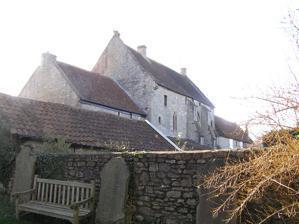
Building: Saltford Manor House
Country: United Kingdom
Year built: 1148
Historic site in Saltford Saltford Manor Location Saltford Coordinates 51°24′19″N 2°27′13″W / 51.40528°N 2.45361°W / 51.40528; -2.45361 Built 12th century Listed Building – Grade II* Designated 27 February 1950 Reference no. 1384672 Location of Saltford Manor in Somerset The Saltford Manor is a stone house in Saltford , Somerset, near Bath , that is thought to be the oldest continuously occupied private house in England, and has been designated as a Grade II* listed building . The original Norman construction was by William Fitz Robert, 2nd Earl of Gloucester , and was built on an estate owned at the time of the Domesday Book by Geoffrey de Montbray the Bishop of Coutances . It is contemporary with nearby Horton Court which was a prebendary house, therefore it is likely that Saltford had an association with Keynsham Abbey , and has long been associated with St Mary's Church in Saltford. In 2003, Saltford Manor was the winner of a contest sponsored by Country Life to find the "oldest continuously inhabited house in Britain".  There were hundreds of entrants, many eliminated because they had been built as ecclesiastical buildings and only become available in the housing market after Henry VIII dissolved the monasteries . Other very old dwellings were eliminated because they are now used as shops or museums. After winning the contest, its resident at the time James Wynn , wrote a history book about the manor entitled The House That Jack Built: The Story of the Oldest Inhabited House in Britain . The book described his love for the site and how he restored it to its current state in 1997. In 2008 Saltford Manor was put up for sale and eventually was sold, on 27 August 2010 for £1,275,000. Architecture Architectural historian John Goodall believes the house has details, particularly in the ornate windows, which date it to before 1150, and probably to around 1148, the completion date of Hereford Cathedral , which has some similarities, notably a Norman arch etched with diamond markings that are similar to features in the Cathedral. Nikolaus Pevsner points to the rare survival of a fragment of a medieval painting as an important feature of the house. Other historically significant details include a Norman window in the main bedroom, a 17th-century kitchen, and  an "imposing" Tudor fireplace in the sitting room. Architectural historian Anthony Emery believes that the house originally consisted of a large single room on each floor with a vaulted chamber on the ground floor. Major remodelling was carried out in the 17th century being undertaken during the ownership of two generations of the Flower family. The dovecote next to the barn in the grounds dates from this period. See also List of oldest buildings in the United Kingdom References